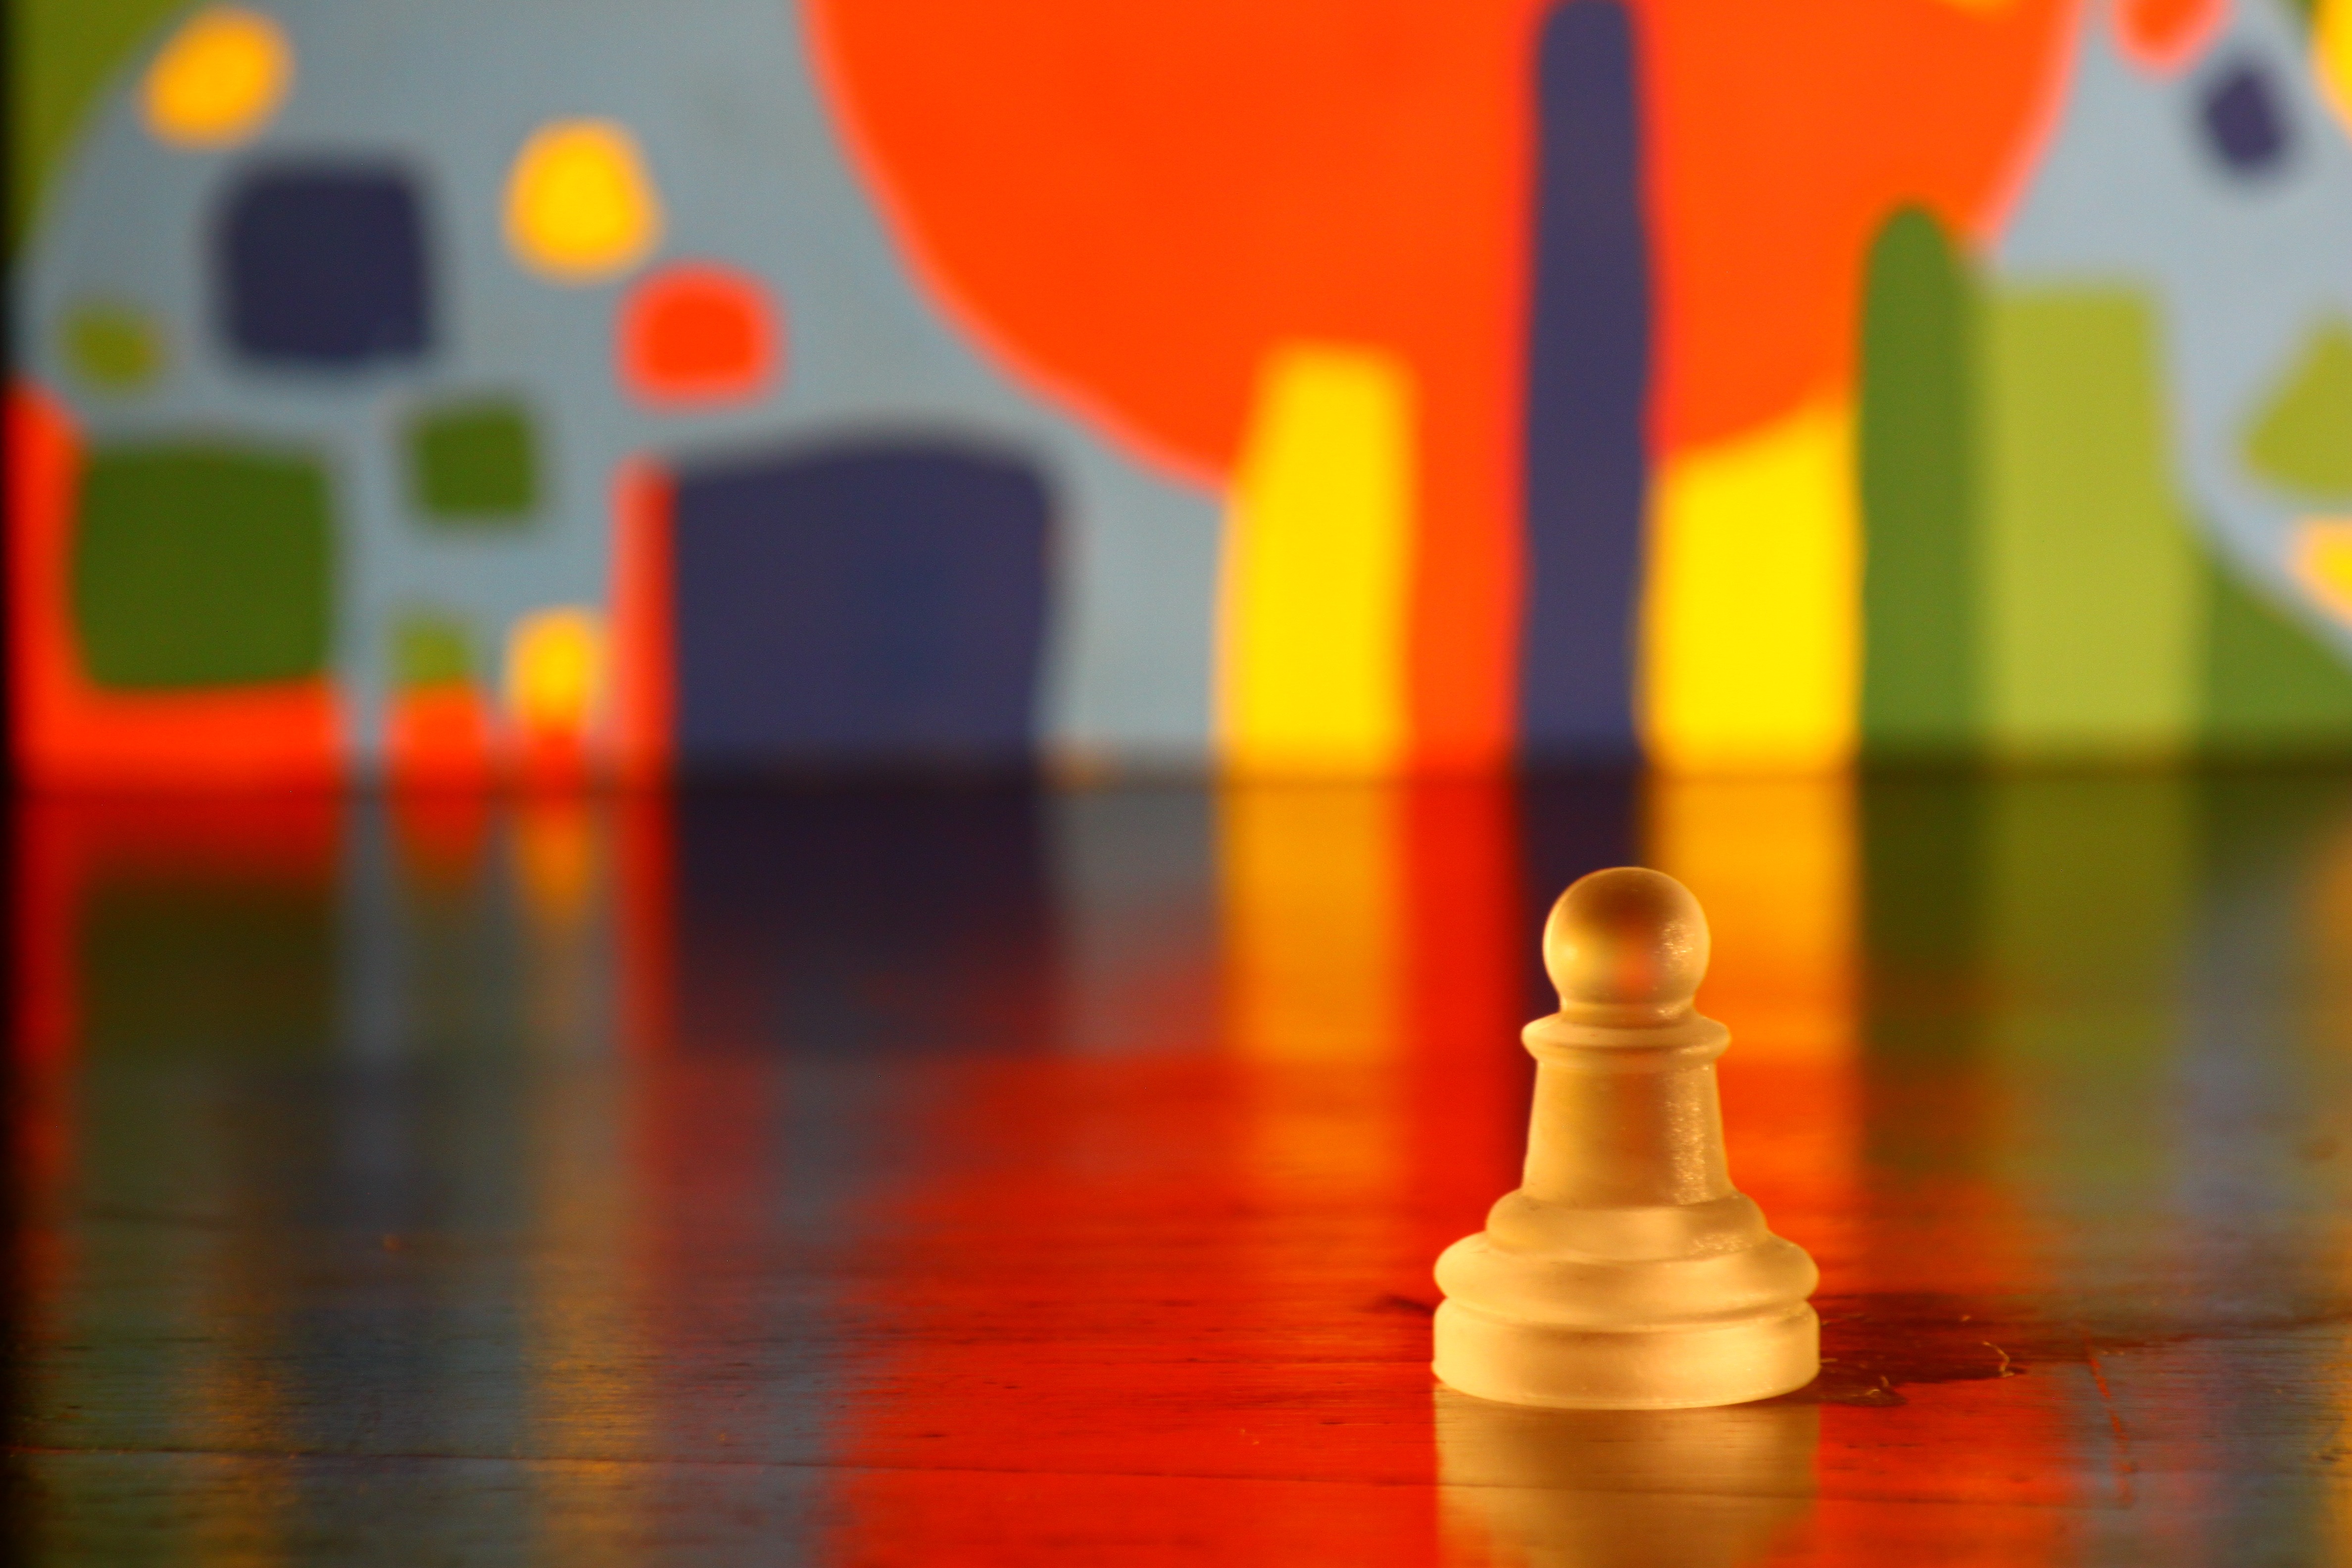
game, play, reflection, color, yellow, colors, chess, pawn, piece, shape